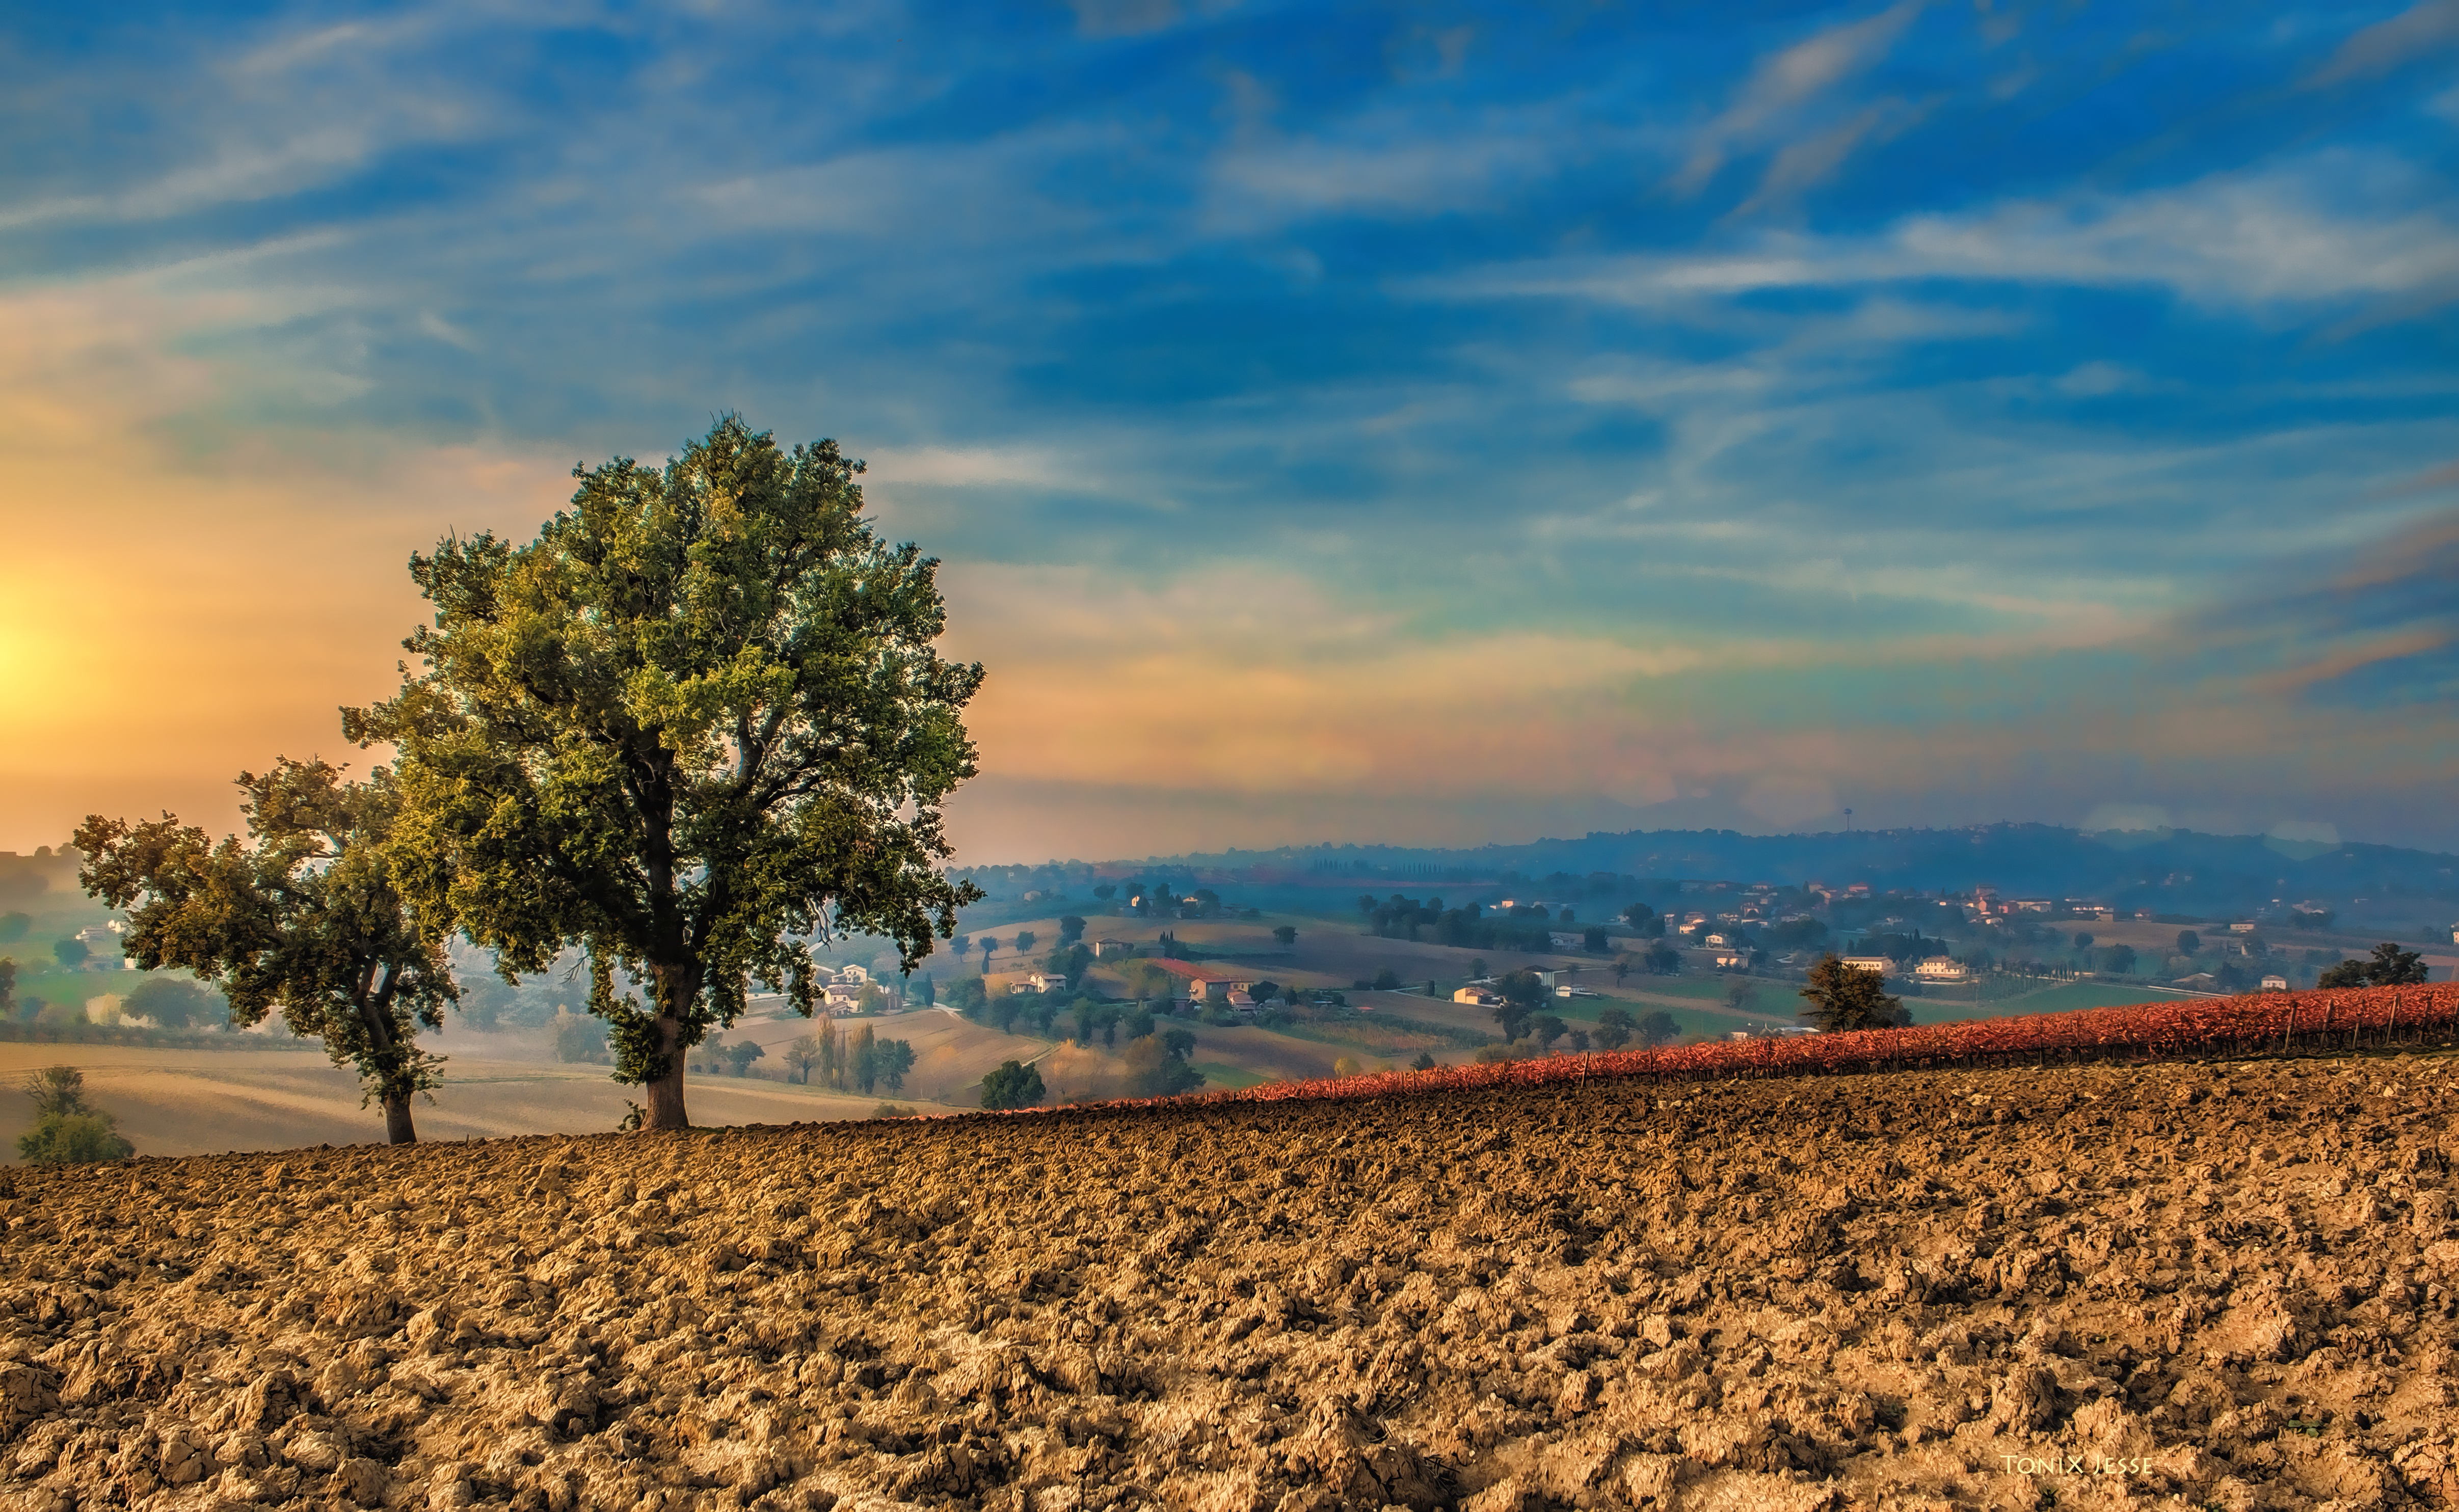
landscape, tree, nature, grass, horizon, mountain, cloud, plant, sky, sunrise, sunset, field, prairie, sunlight, morning, hill, flower, dawn, valley, dusk, evening, autumn, soil, agriculture, season, plain, trees, clouds, crops, vista, umbria, campaign, rural area, natural environment, grass family, woody plant